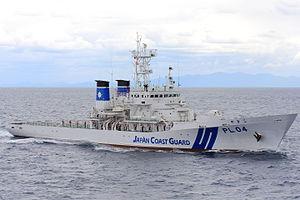
La classe Ojika était une classe de grands patrouilleurs de la Garde côtière du Japon construite à partir de 1990.